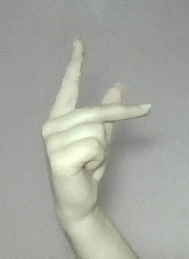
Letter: dha